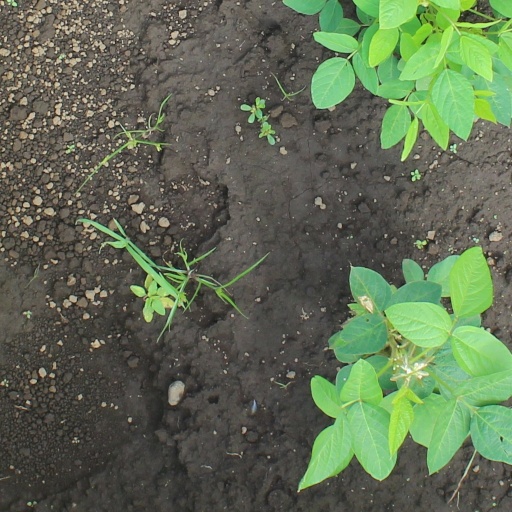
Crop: soybean